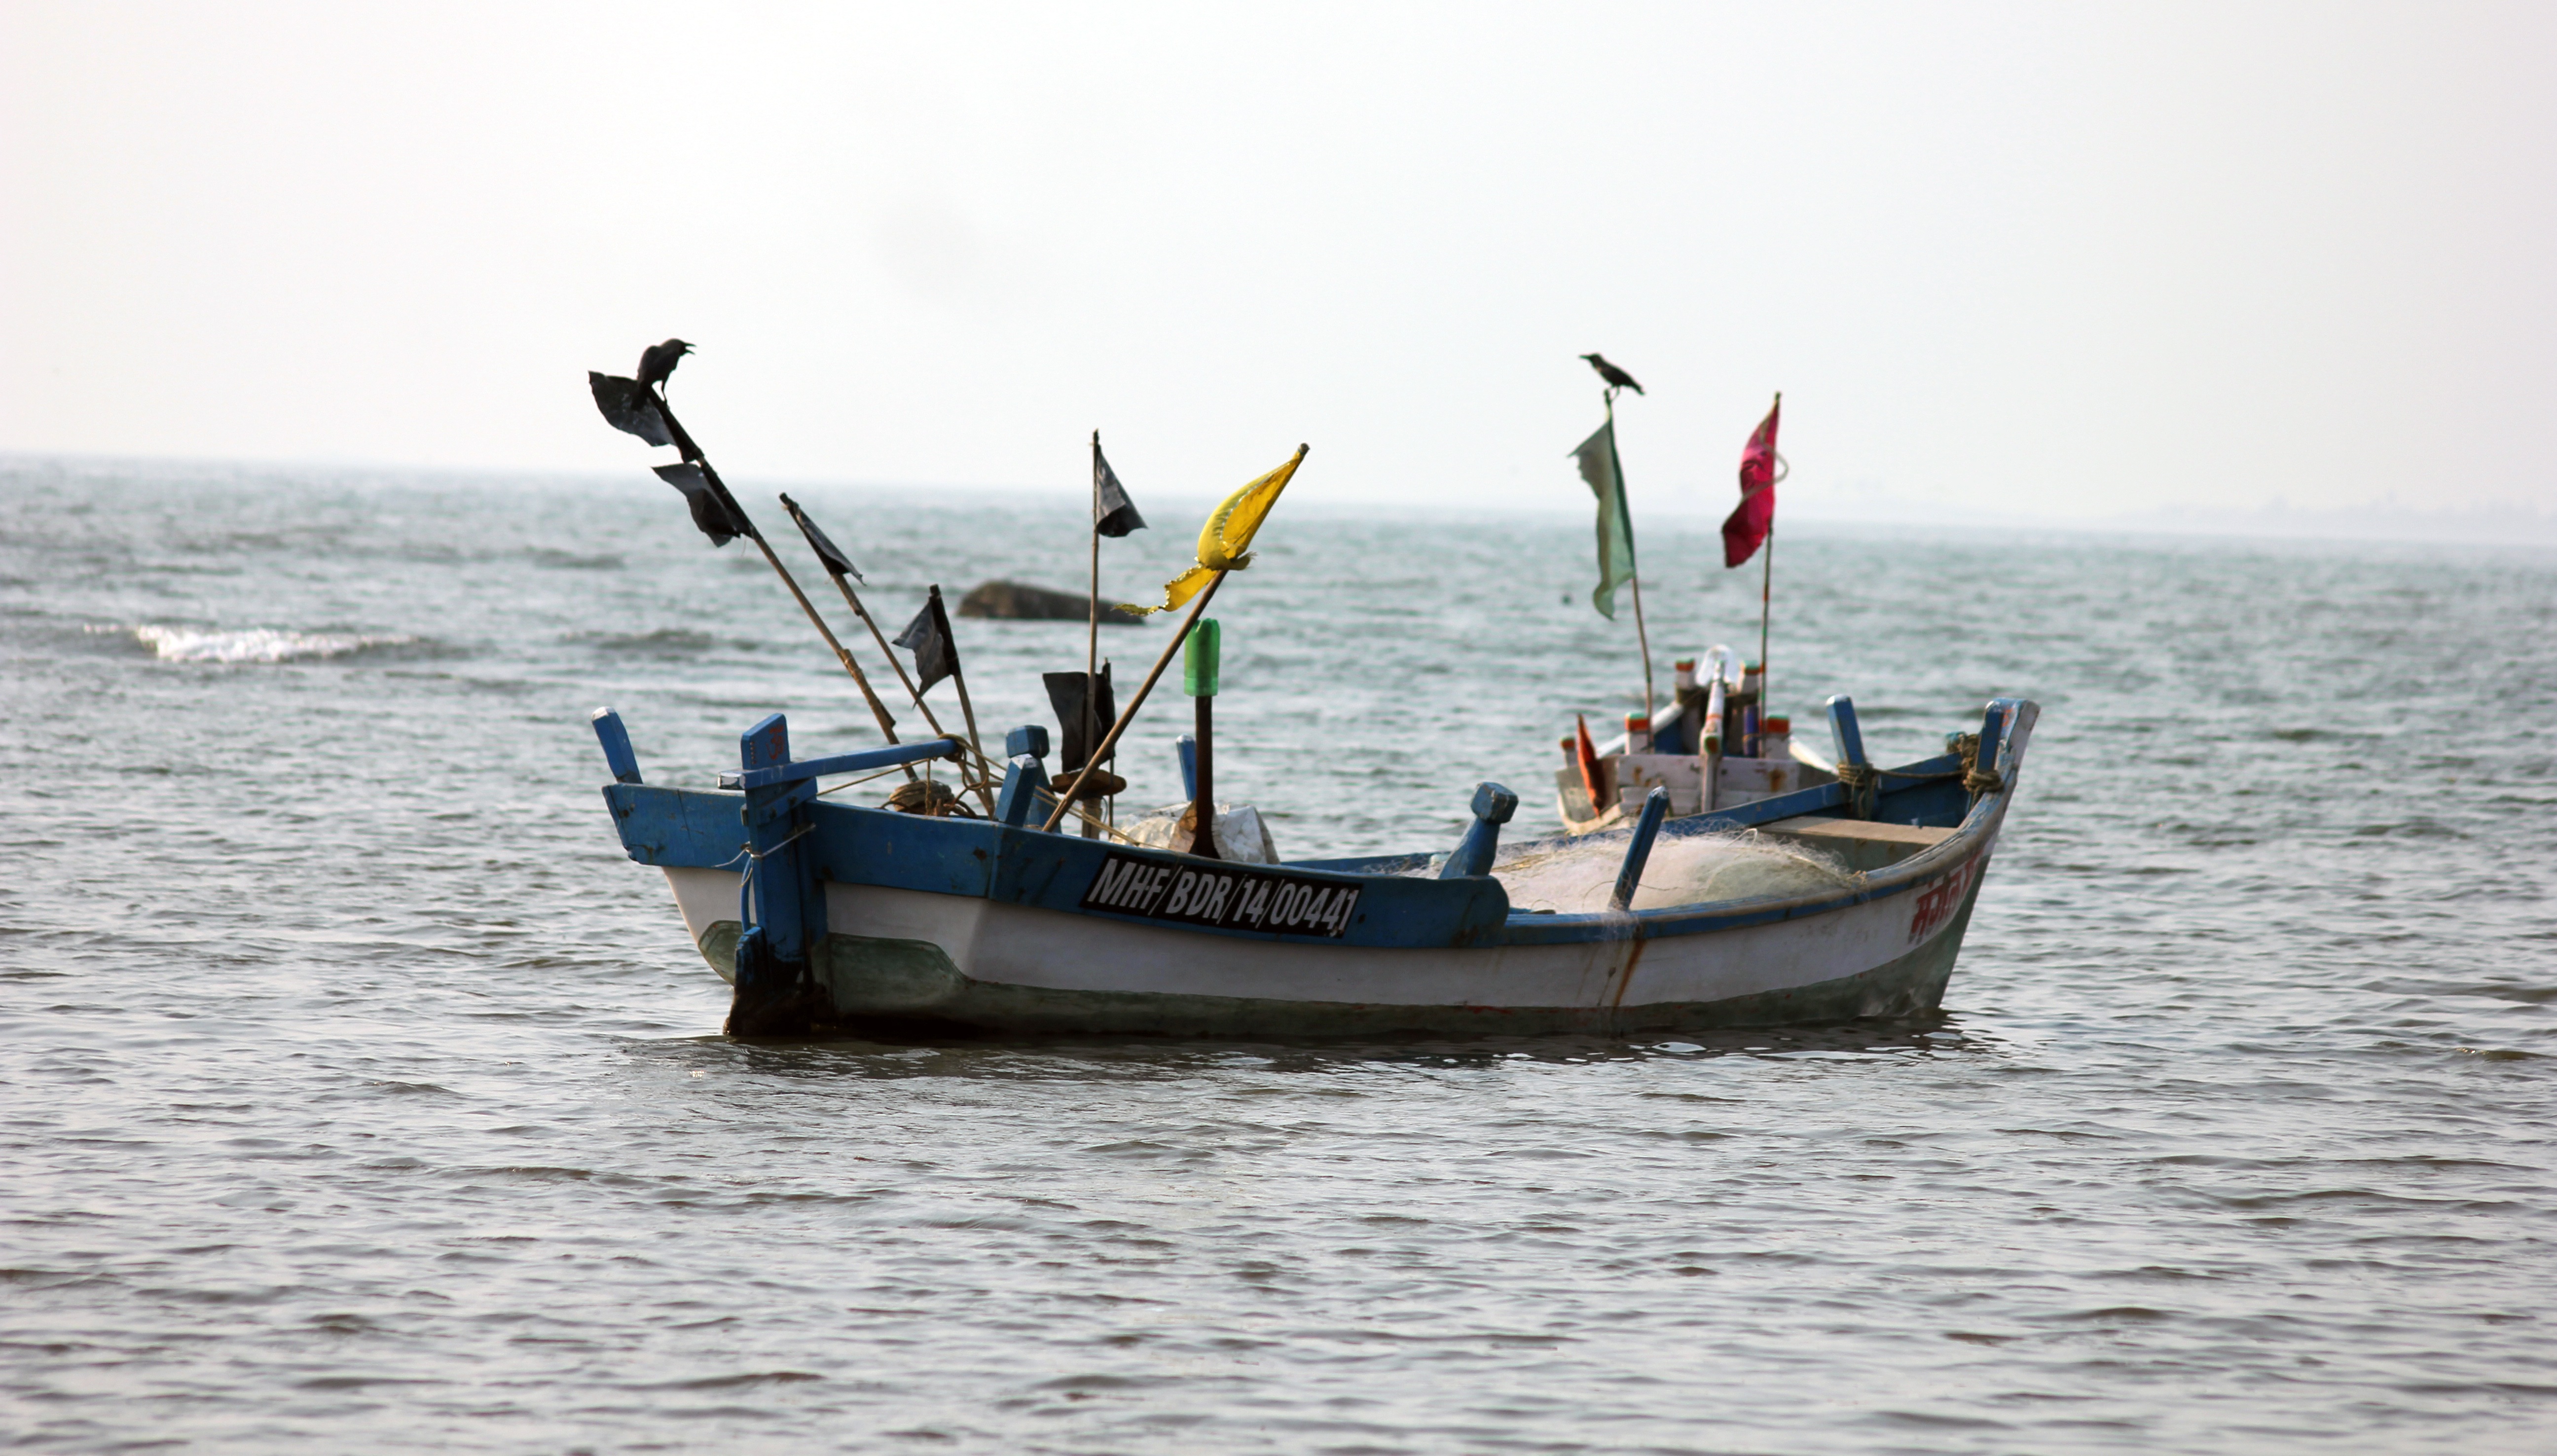
sea, coast, water, ocean, boat, ship, vehicle, fishing, sailing, bay, fishing boat, boating, watercraft, fishing vessel, watercraft rowing, fishing trawler